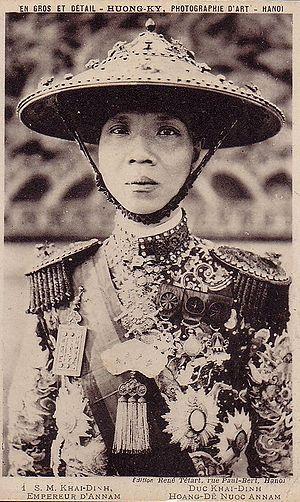
Khải Định est le douzième empereur de la dynastie Nguyễn au Annam. Né prince Nguyen Buu Dao en 1885, fils de l'empereur Dong Khanh, il ne lui a pas succédé immédiatement, il fut d'abord à l'âge de 4 ans, prince dynastique de la Confédération des Sedangs de 1889 à 1897. Il est porté sur le trône d'Annam par les Français, le 18 mai 1916. Il fait construire le palais An Định en 1917-1919, en dehors de la Cité pourpre interdite. Il visite la France en 1922, notamment l'exposition coloniale de Marseille. Peu populaire et de santé fragile, il décède de tuberculose en 1925 au palais Kiến Trung de la Cité pourpre interdite.